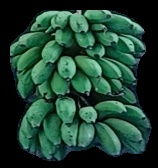
Variety: rasbale
Grade: grade2